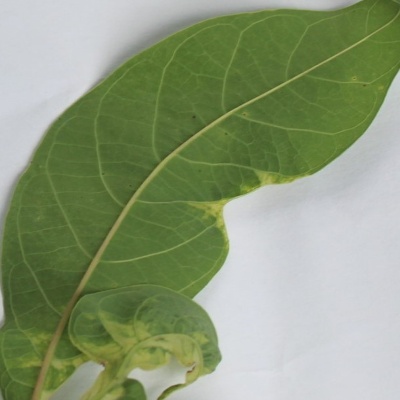
Crop: Cassava
Condition: mosaic